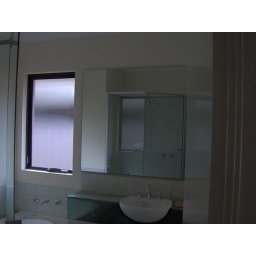
Sink and mirror in the bathroom